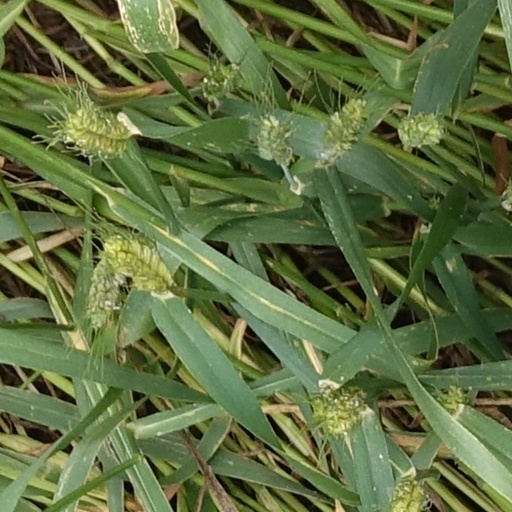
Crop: wheat